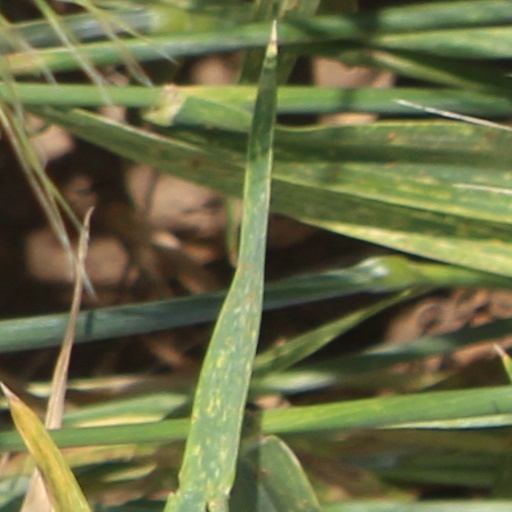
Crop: wheat